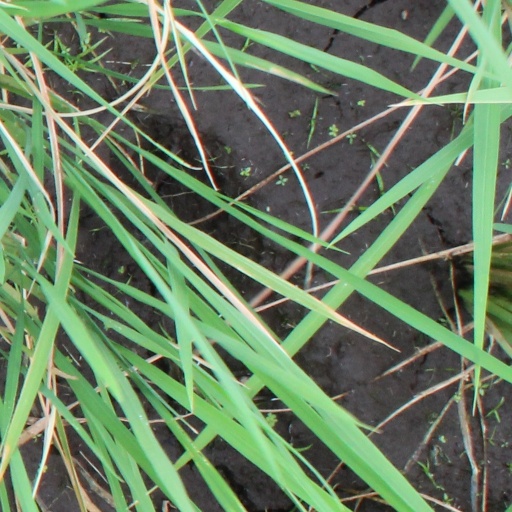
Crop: rice